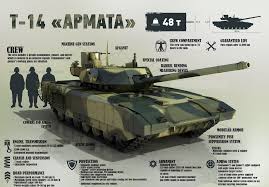
Label: Tank